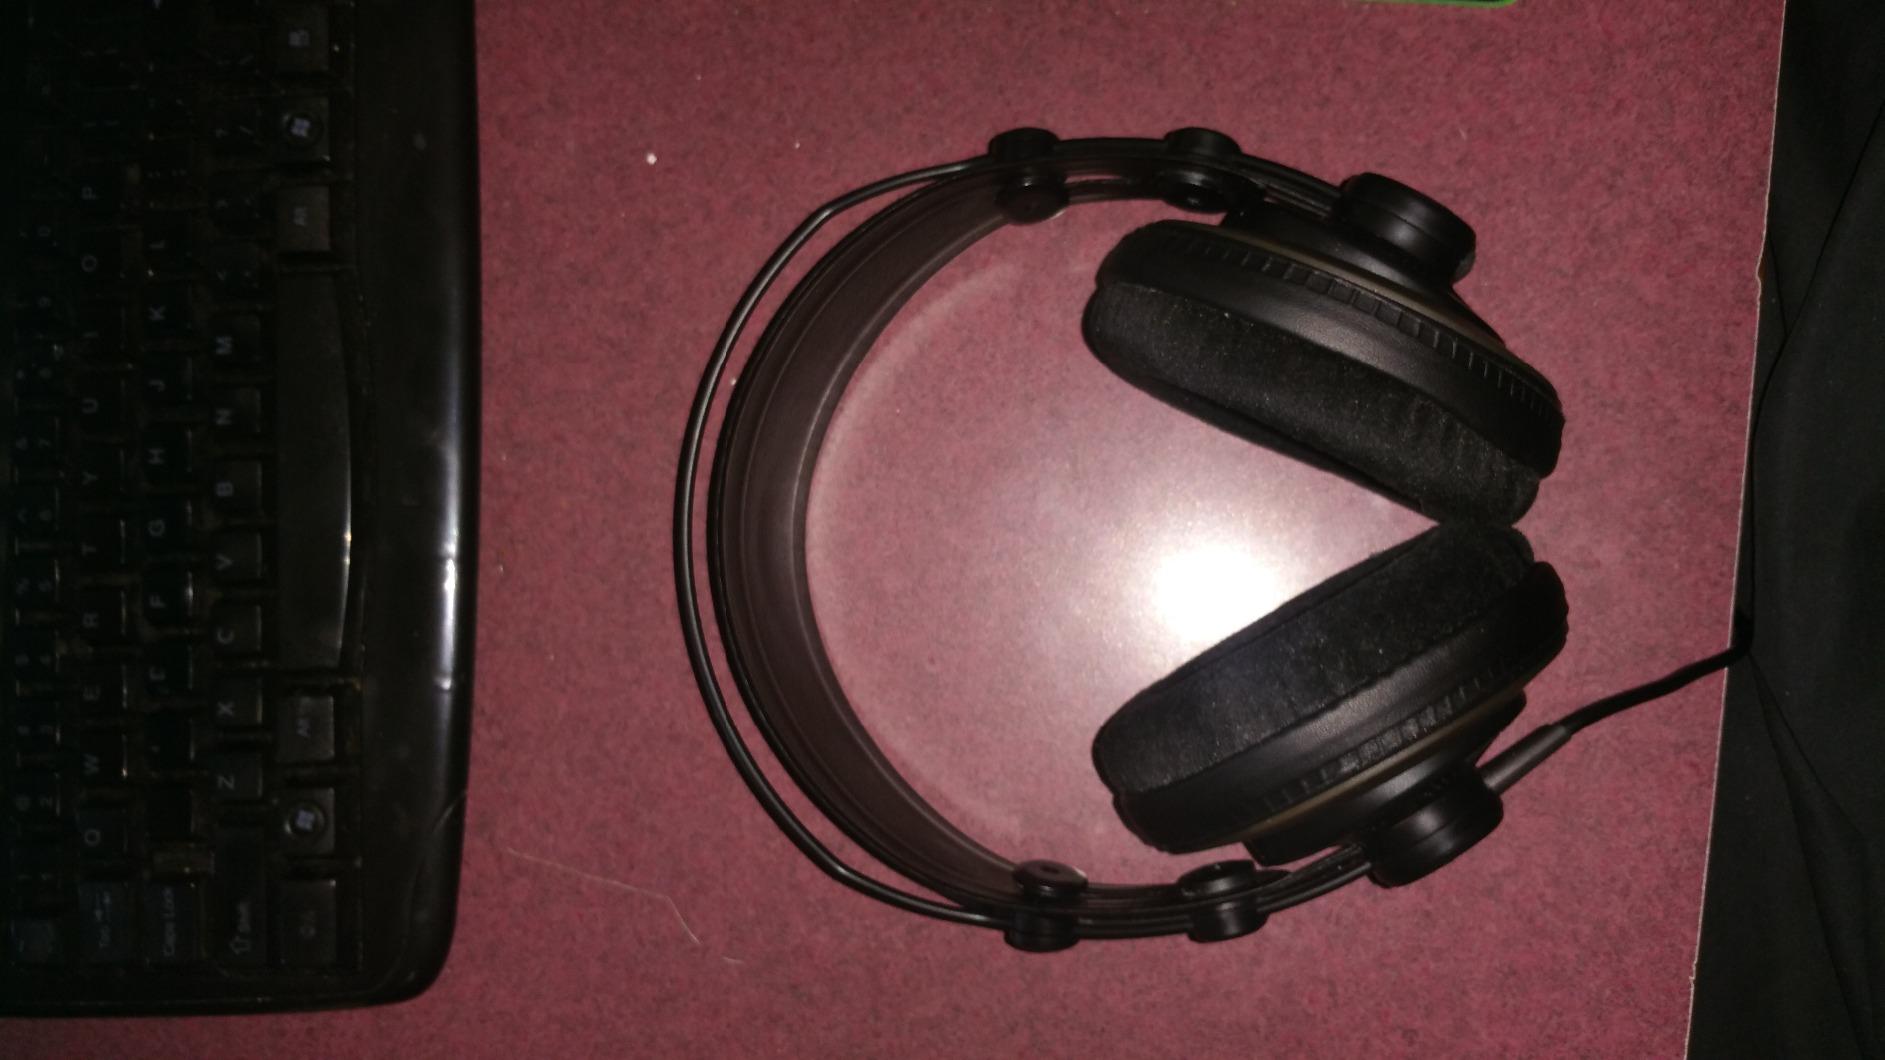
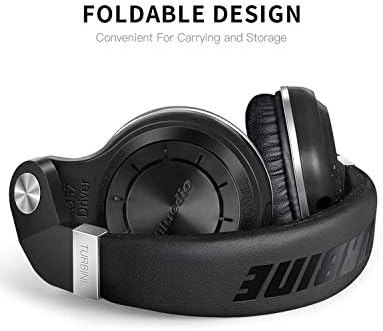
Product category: headphones
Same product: no